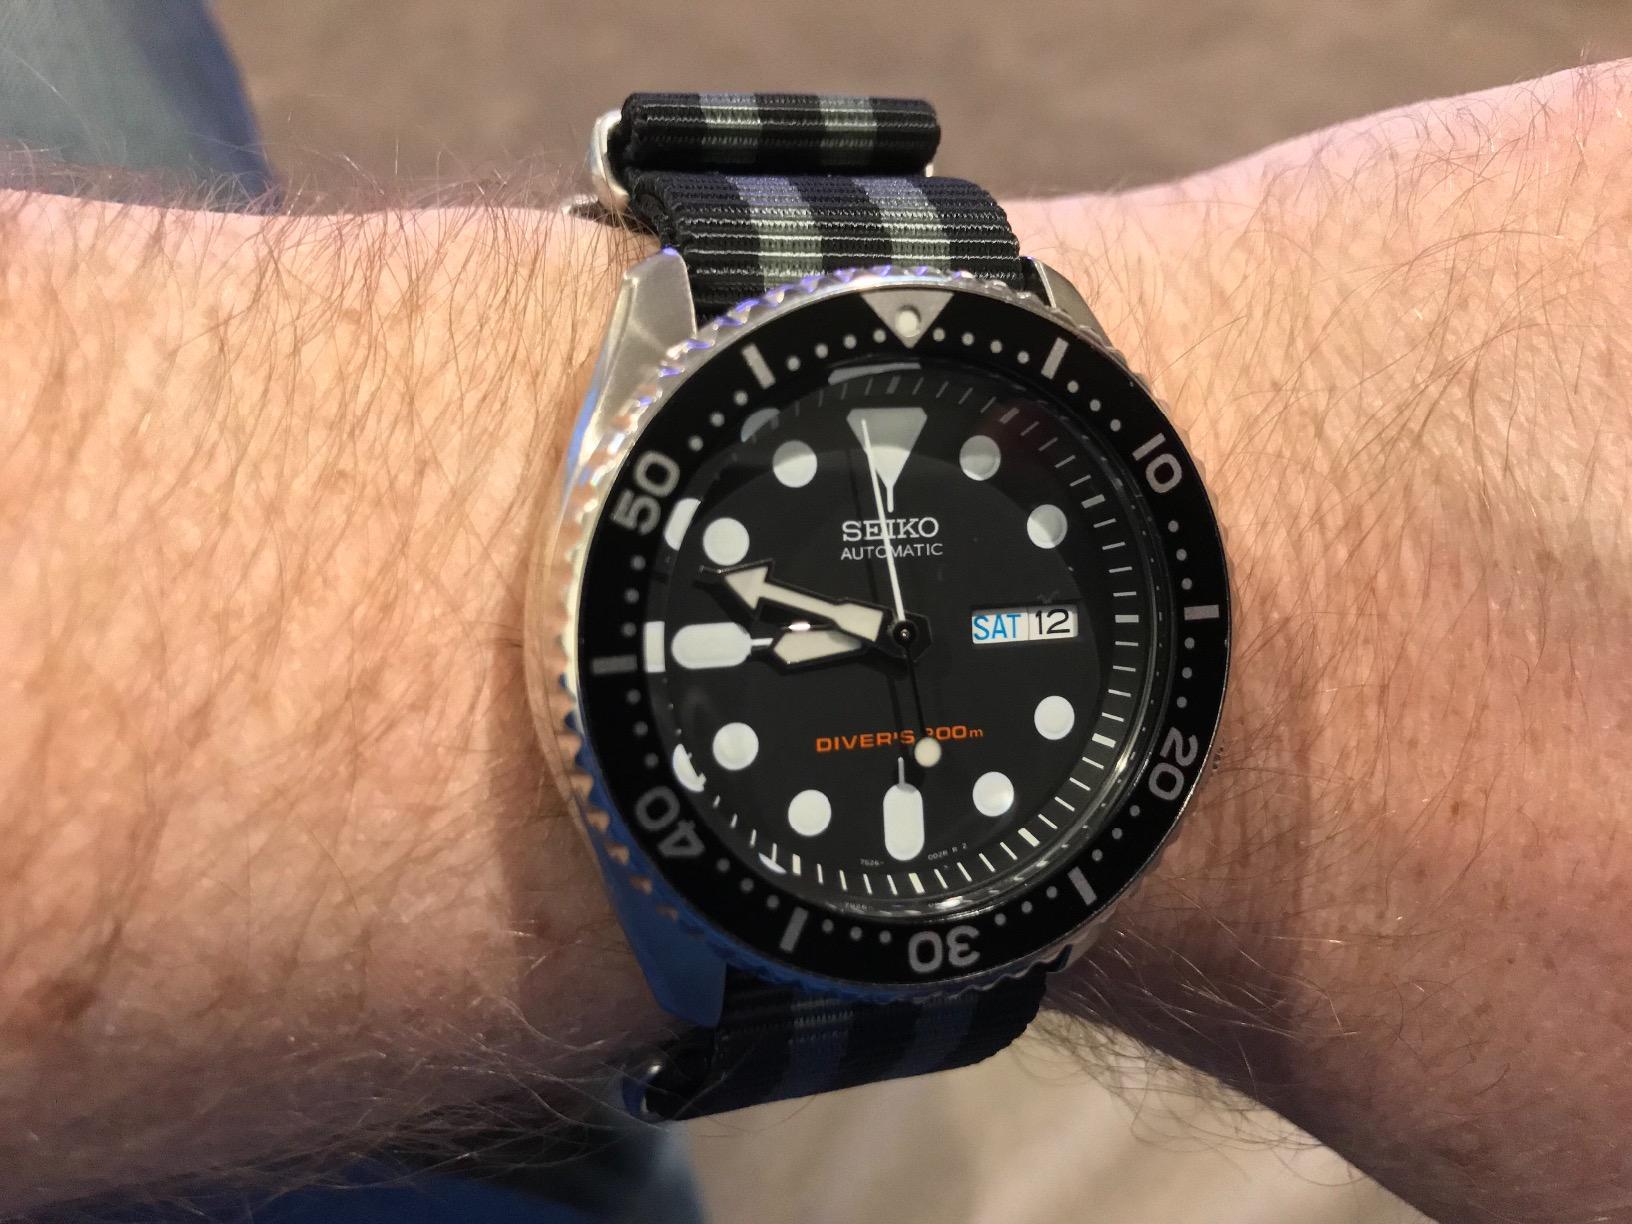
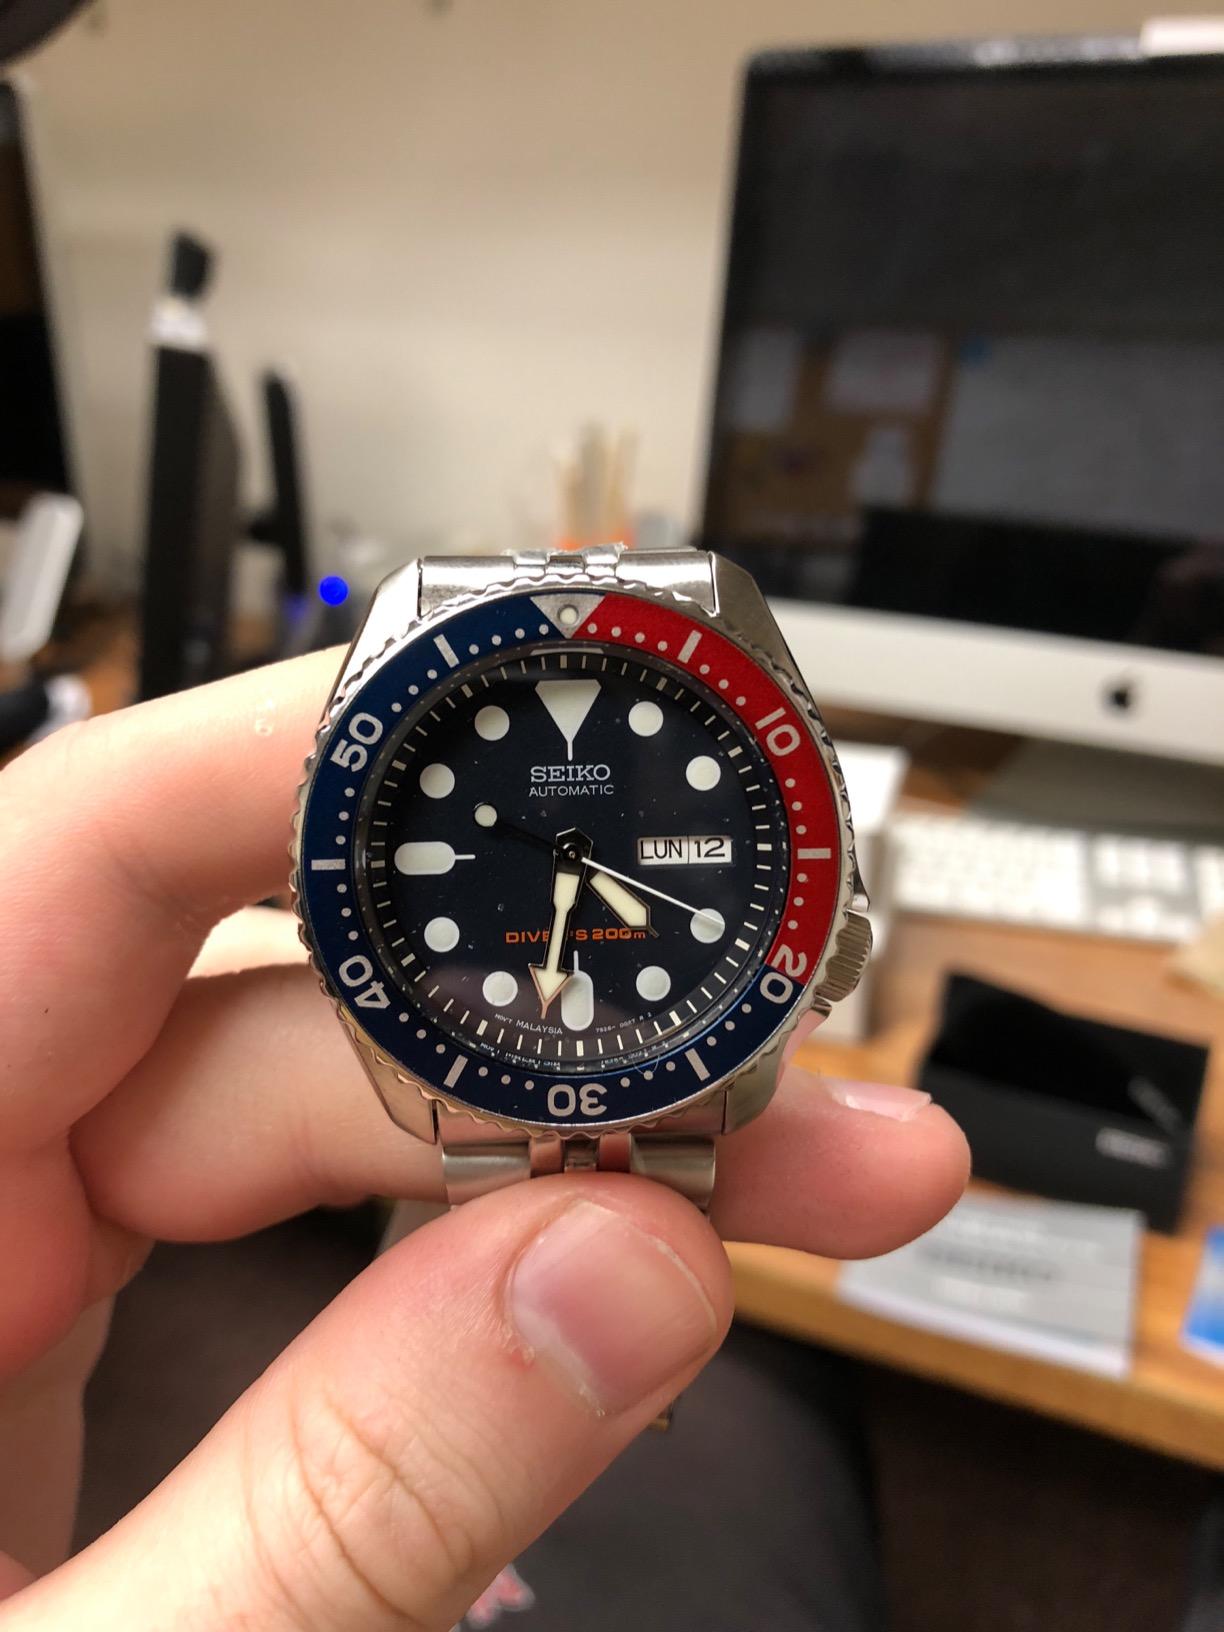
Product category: accessories_watch
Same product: no